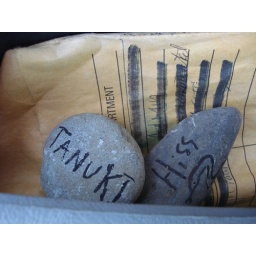
These missed even the floor and landed in the door pouch thingy.